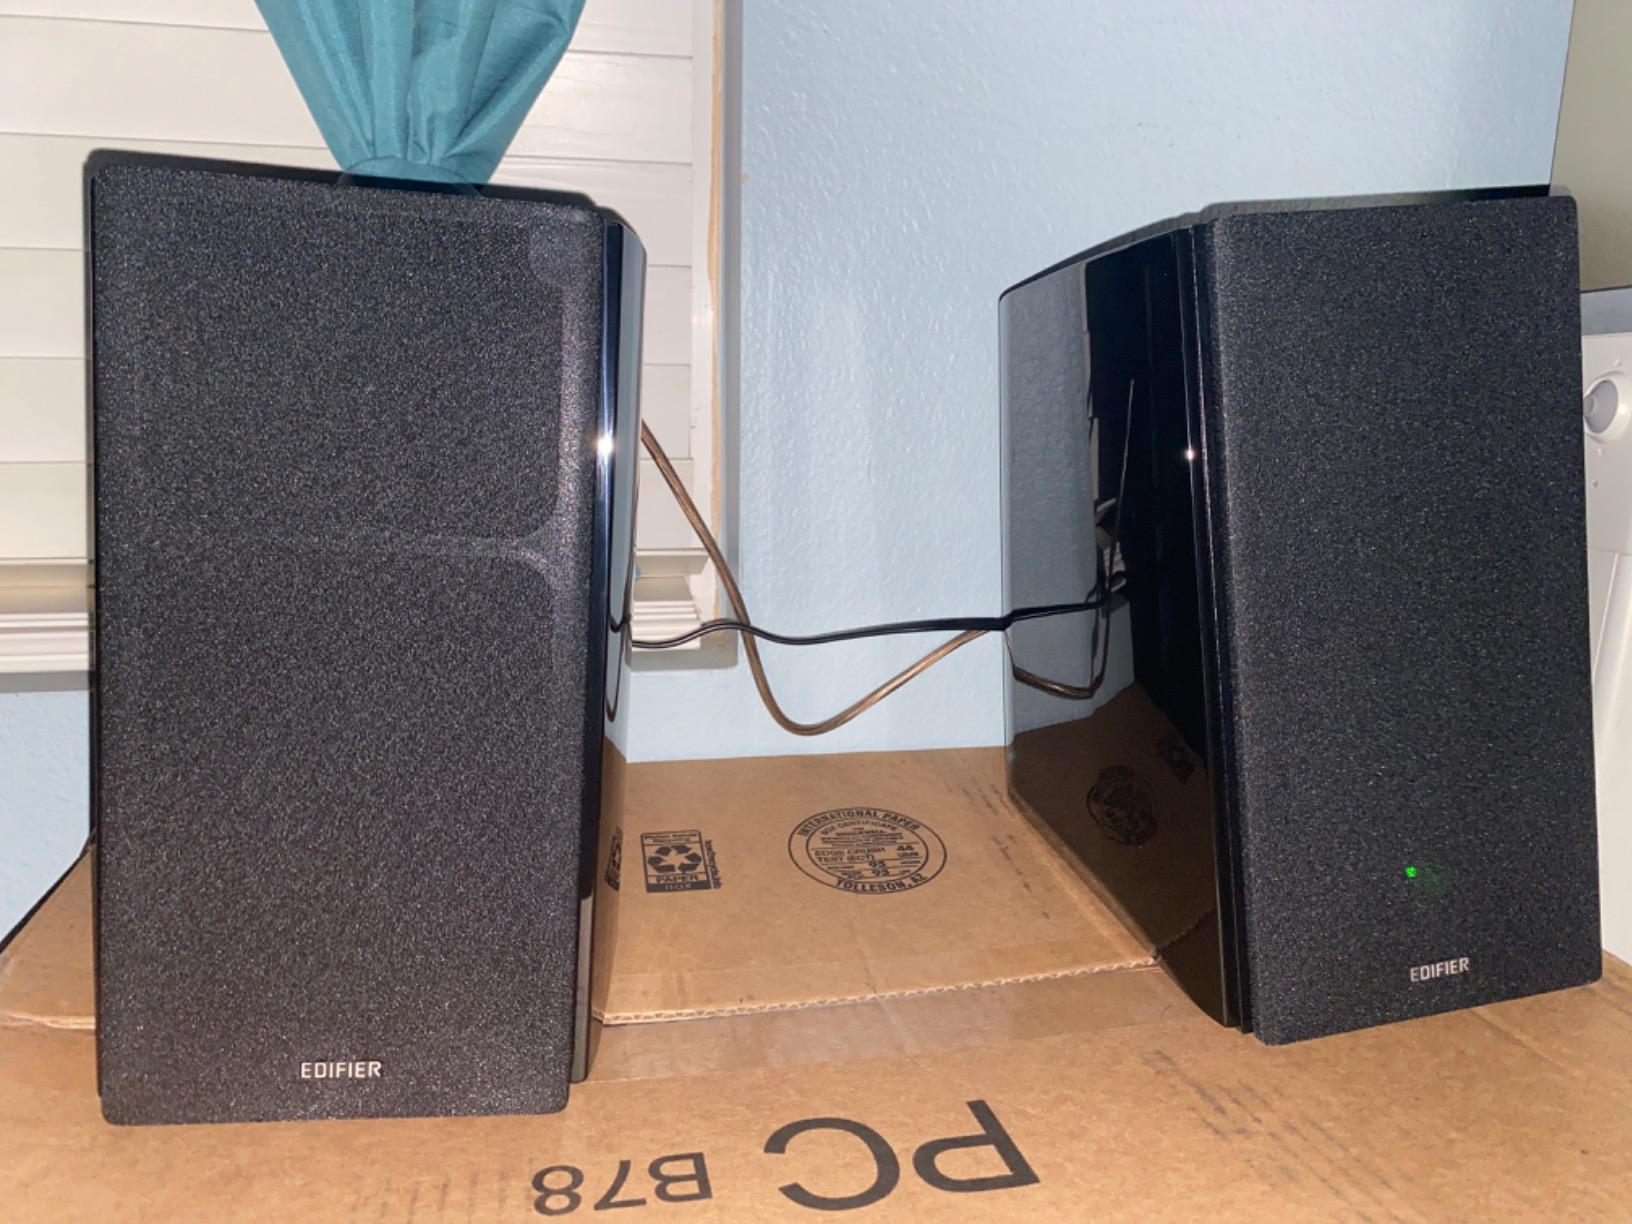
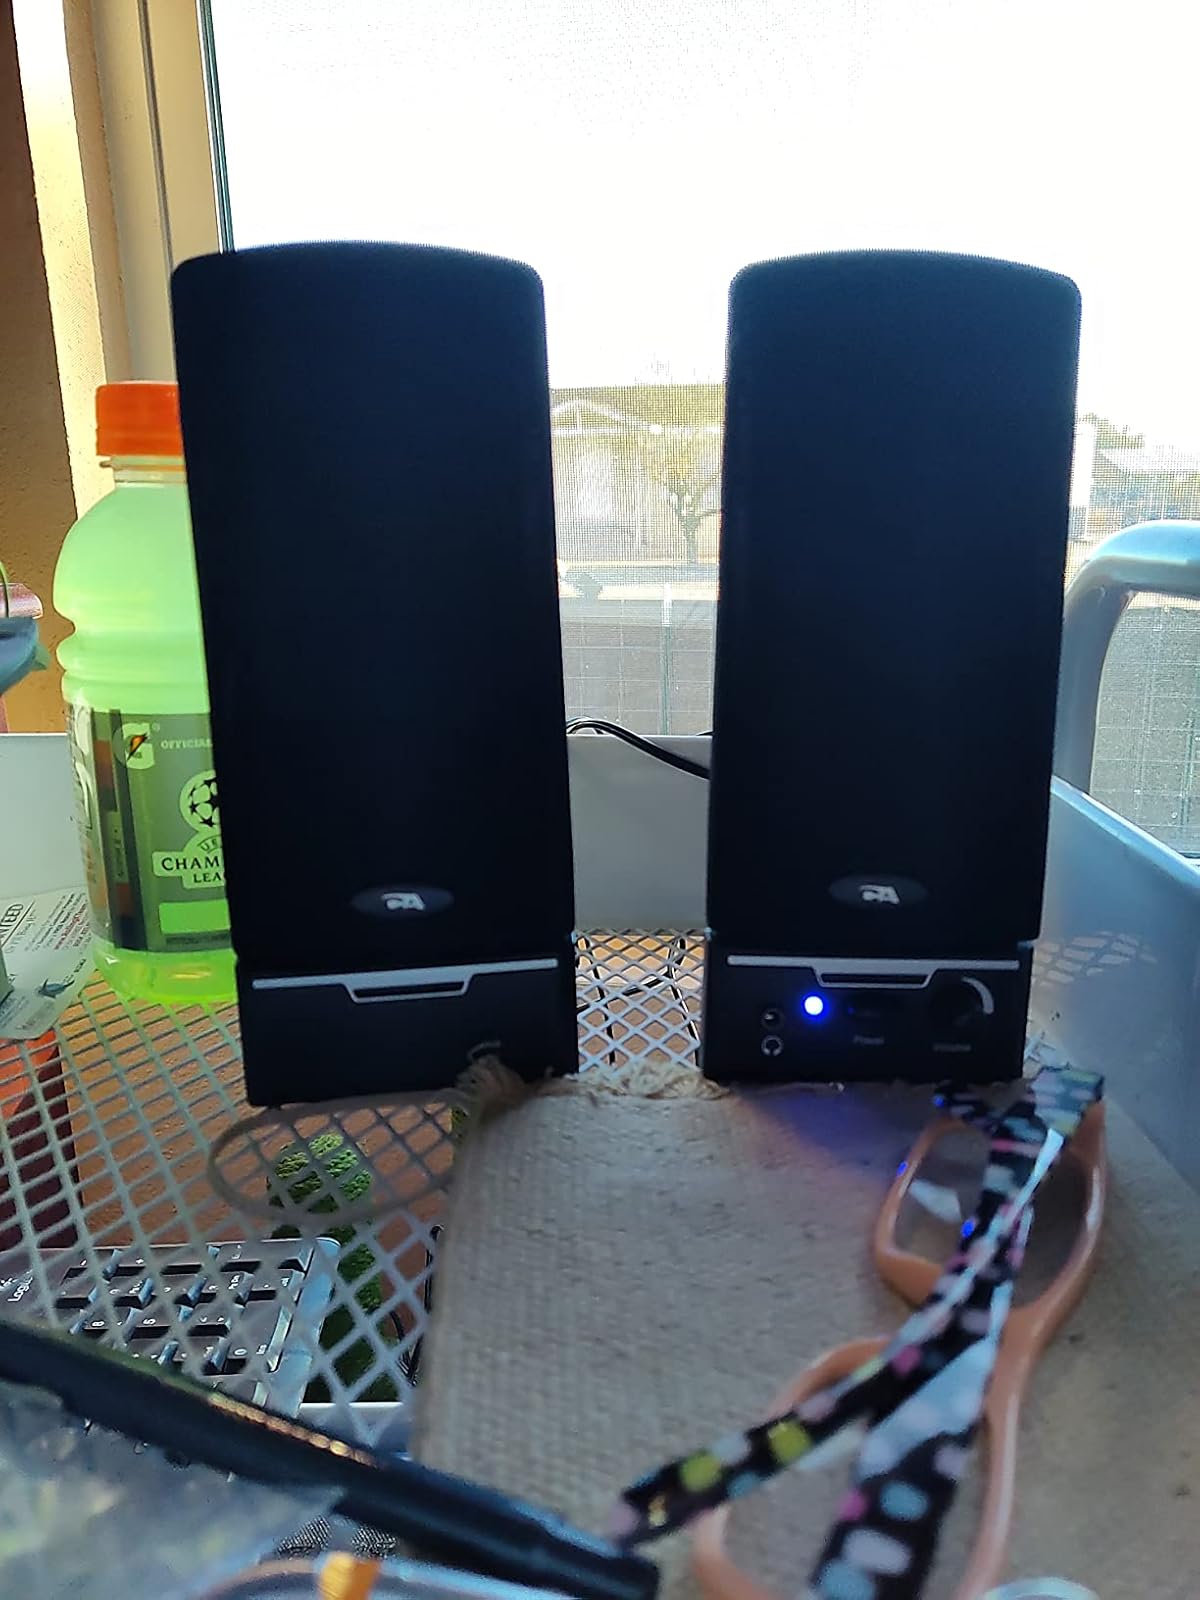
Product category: speaker
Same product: no